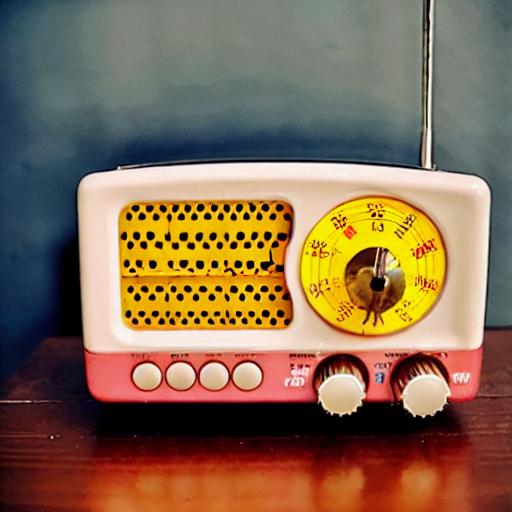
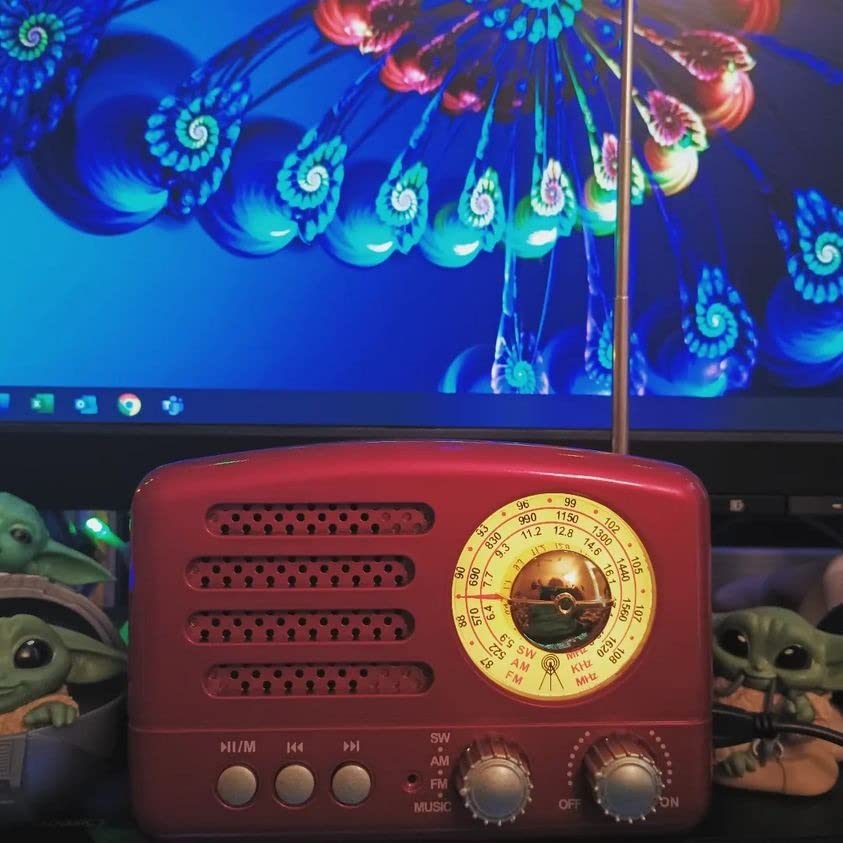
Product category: radio
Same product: no